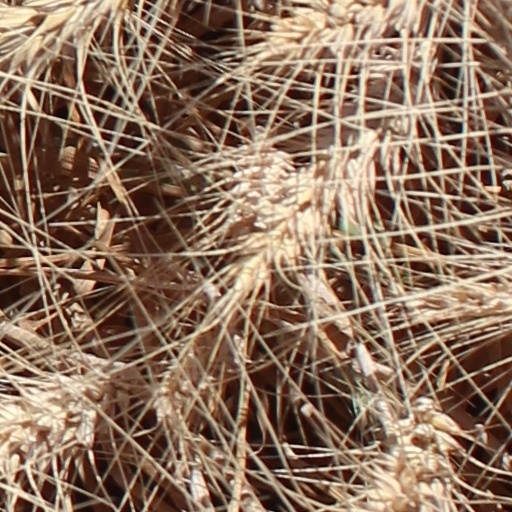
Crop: wheat